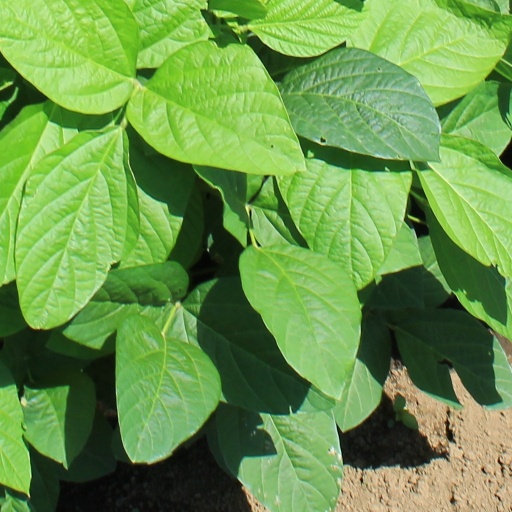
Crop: soybean